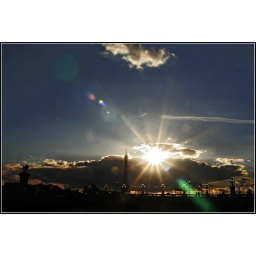
Eiffel tower pictured as the sun, going down, is partially hidden by clouds